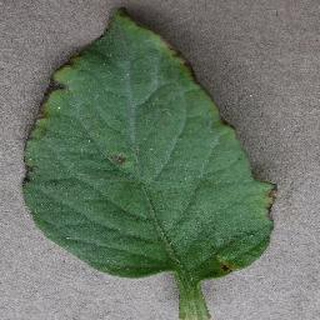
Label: tomato_bacterial_spot